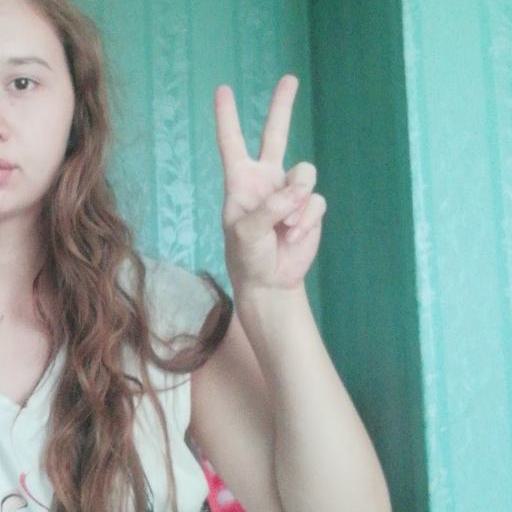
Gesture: peace